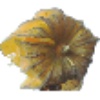
Label: physalis_with_husk